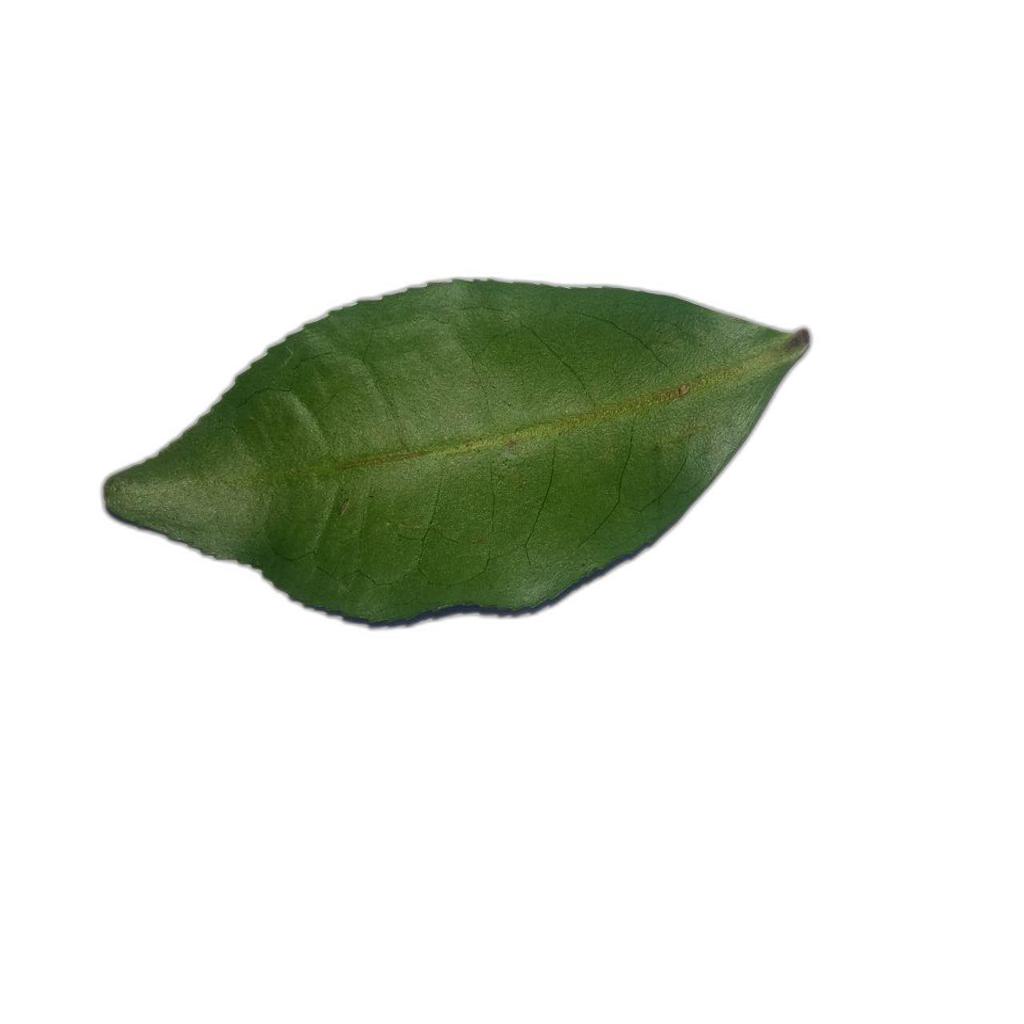
Label: Healthy